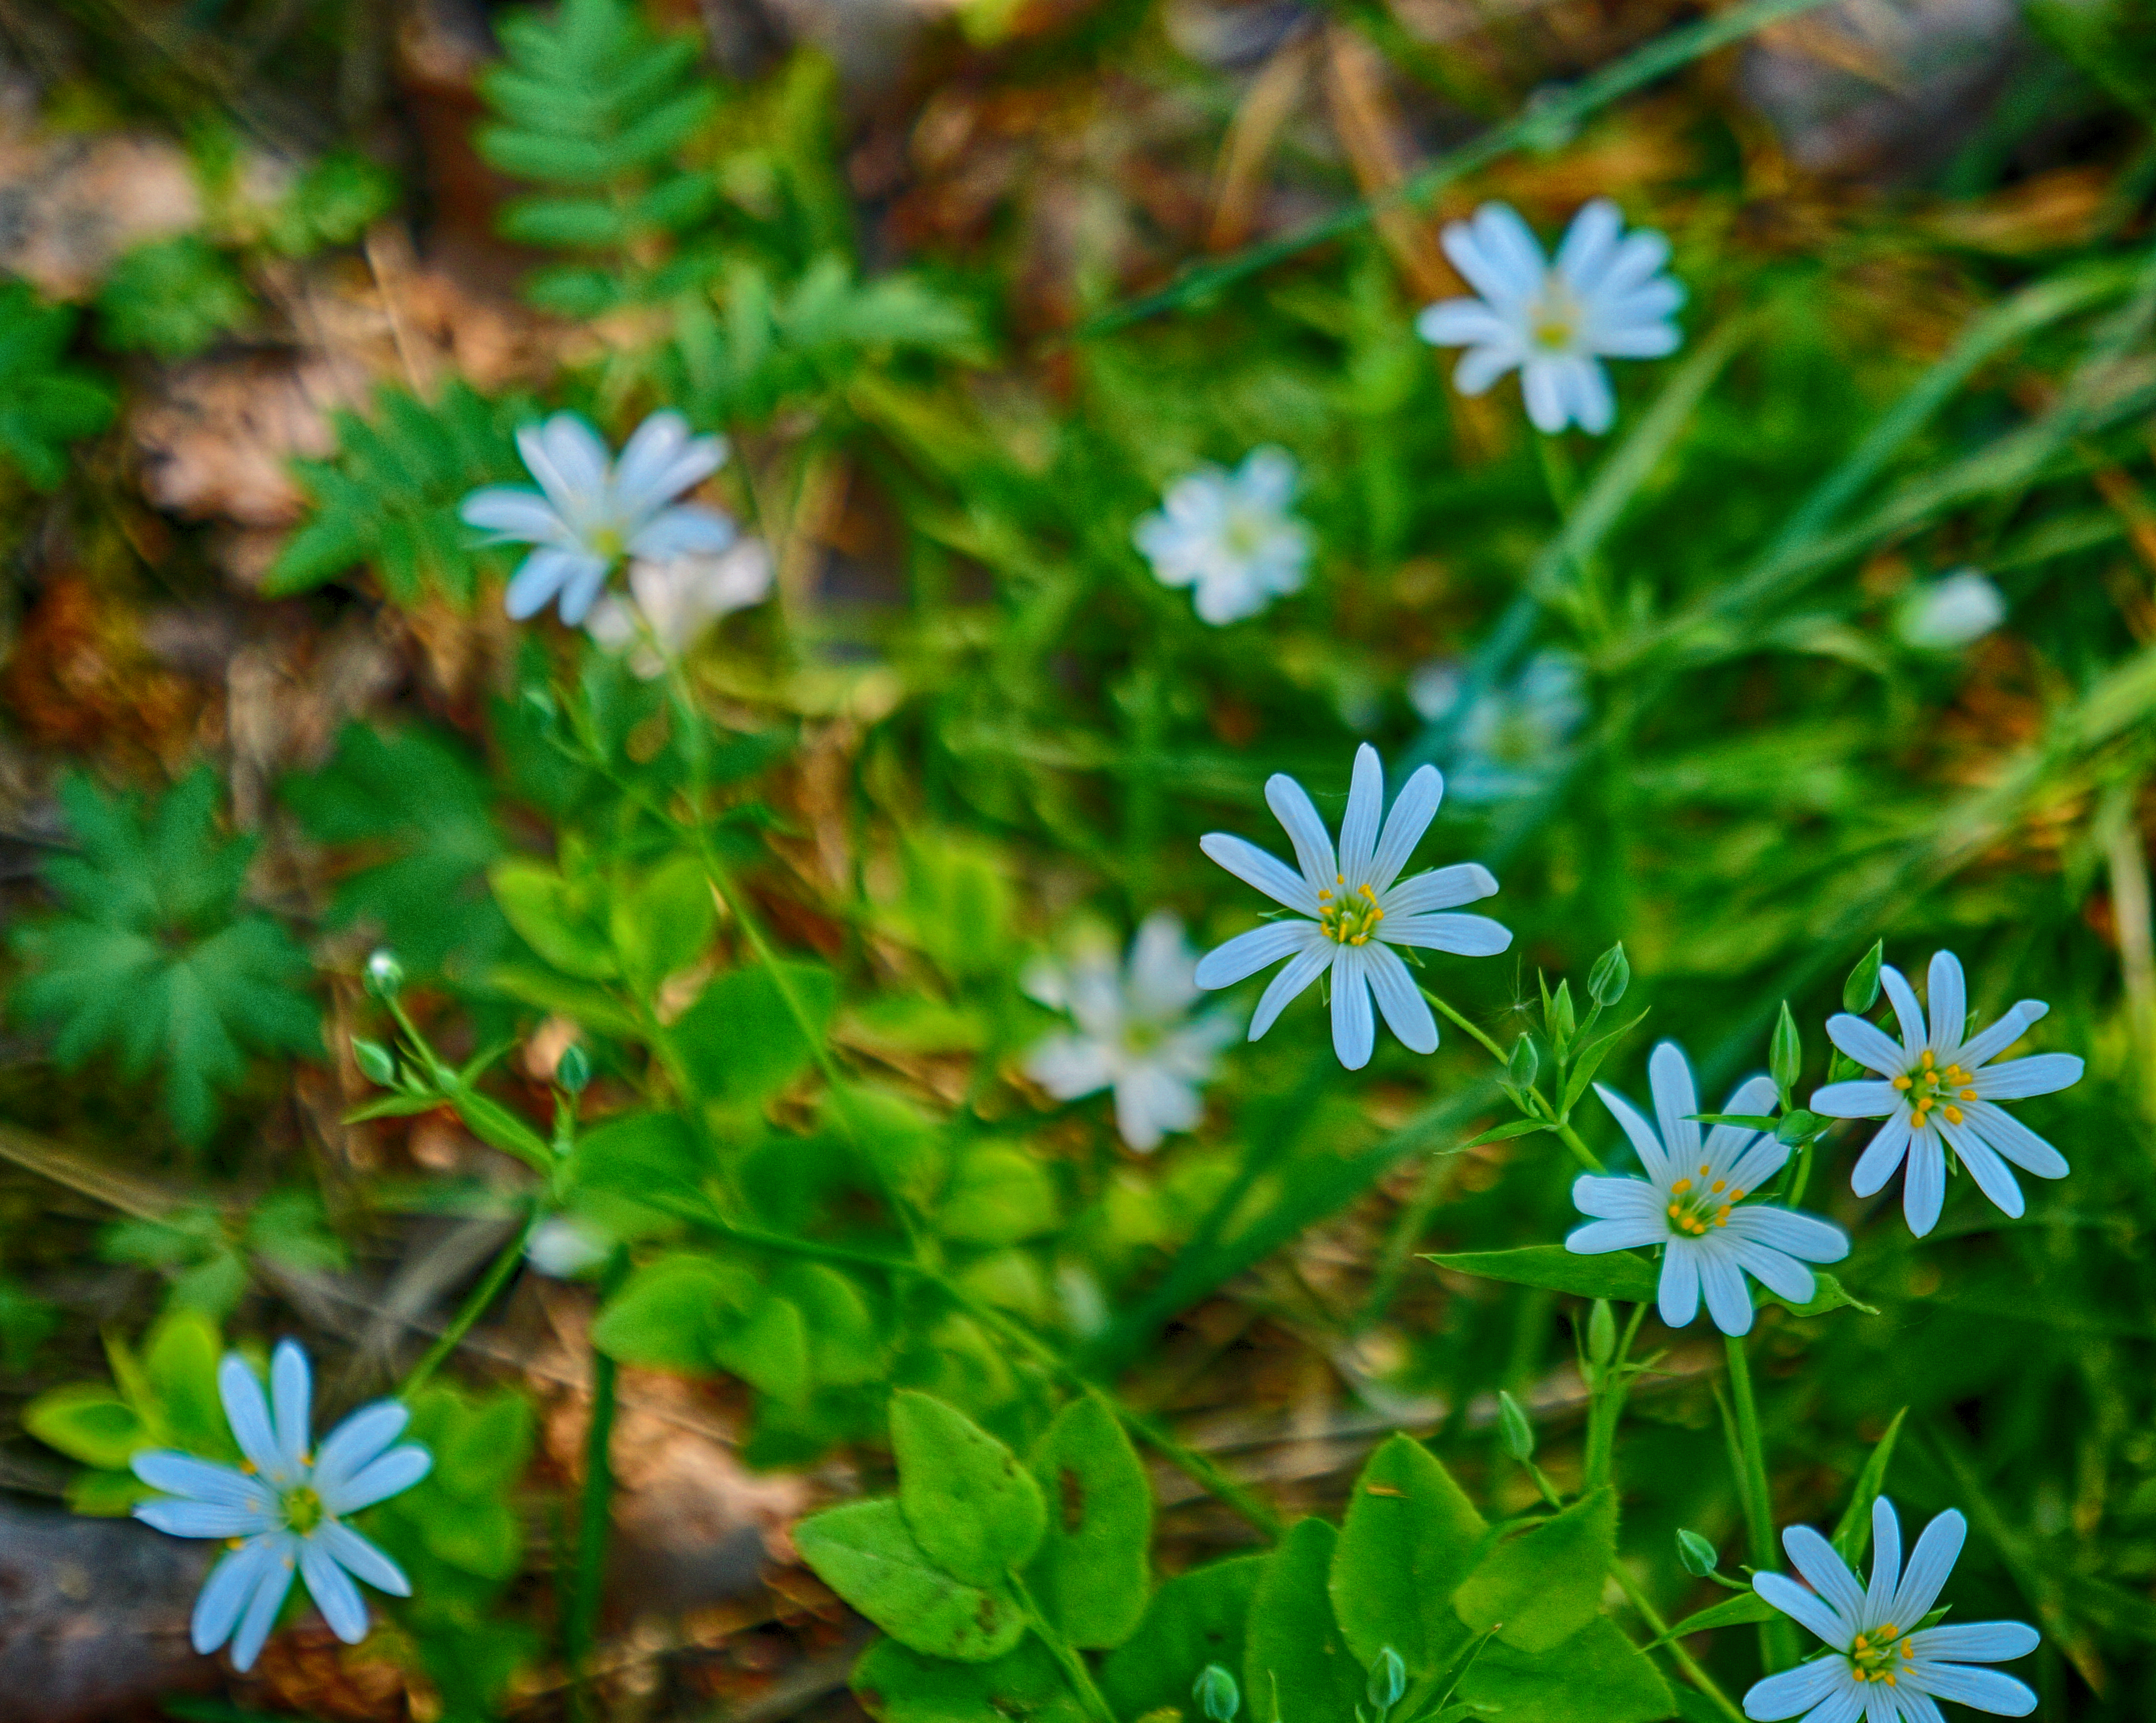
nature, plant, white, meadow, flower, herb, small, botany, flora, wildflower, flowers, petals, finland, helsinki, 10, ten, ecosystem, viikki, we, have, macro photography, flowering plant, land plant